Stigmella erysibodea

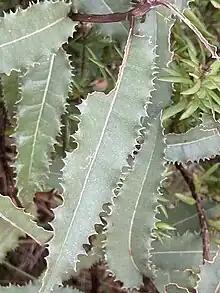
Leaves of larval host, "O. ilicifolia".

The larvae have been shown to feed on "Olearia ilicifolia", a species that is endemic to New Zealand, and also "Olearia albida", a south-eastern Australian species cultivated in New Zealand, as the moth has been successfully reared from both these plants"."